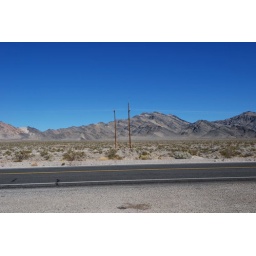
Telegraph poles on highway 190, pictured in the &amp;quot;Joshua Tree&amp;quot; album book by U2